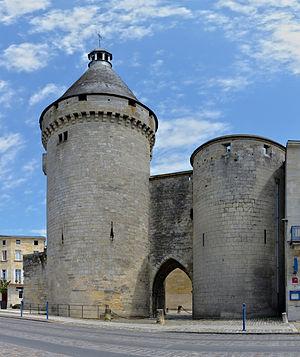
Tour du Grand Port, porte du Port et tour du Guet (XIVe siècle), Libourne, Gironde, France.